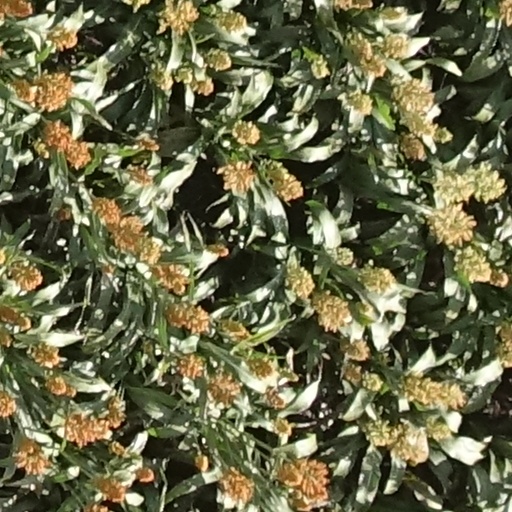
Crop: sorghum